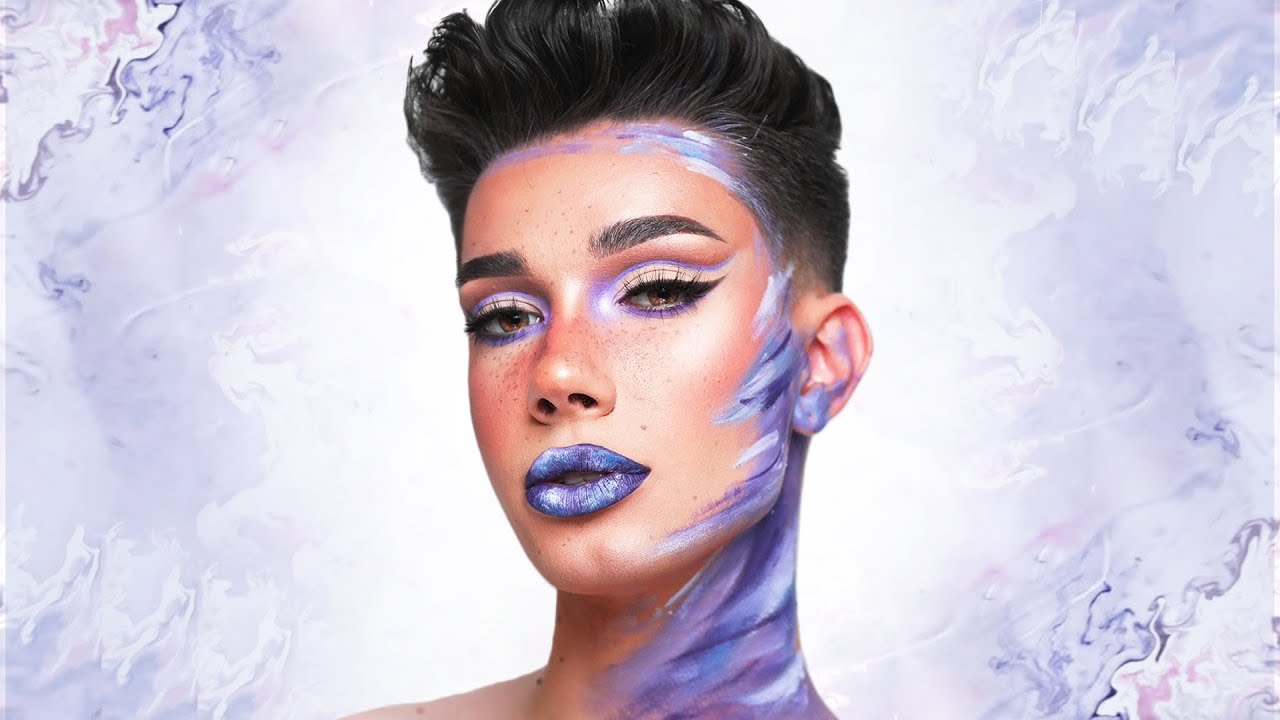
Gender: women